Magdalene Merritt

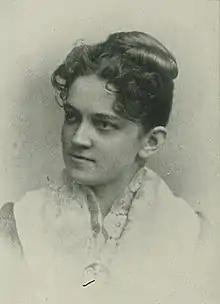
"A Woman of the Century"

Magdalene Merritt (LaGrange; September 17, 1864 – 1935) was an American poet. She published two volumes, "Songs of the Helderberg" (1893) and "Helderberg harmonies" (1909).